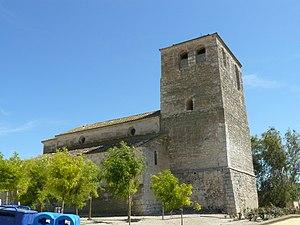
Piña de Esgueva est une commune de la province de Valladolid dans la communauté autonome de Castille-et-León en Espagne.